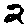
Label: 2